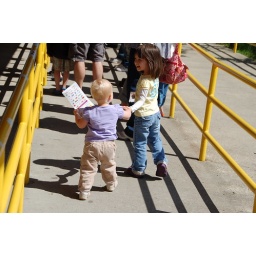
This was really cute when Mallory was leading Esther in the zoo train line.